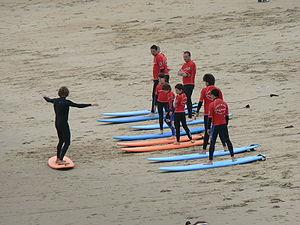
Les sports de glisse regroupent des sports très variés présentant des caractéristiques communes, telles que sport d'apparition récente, individuel, utilisation d'accessoires, haut niveau de technique et élargissement des possibilités physiques du sportif.